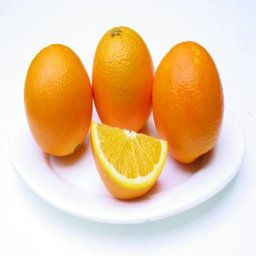
Label: Orange